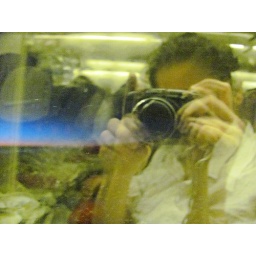
Model: I. The sunrise somewhere over the ocean probably. The frost on the glass annoys me.